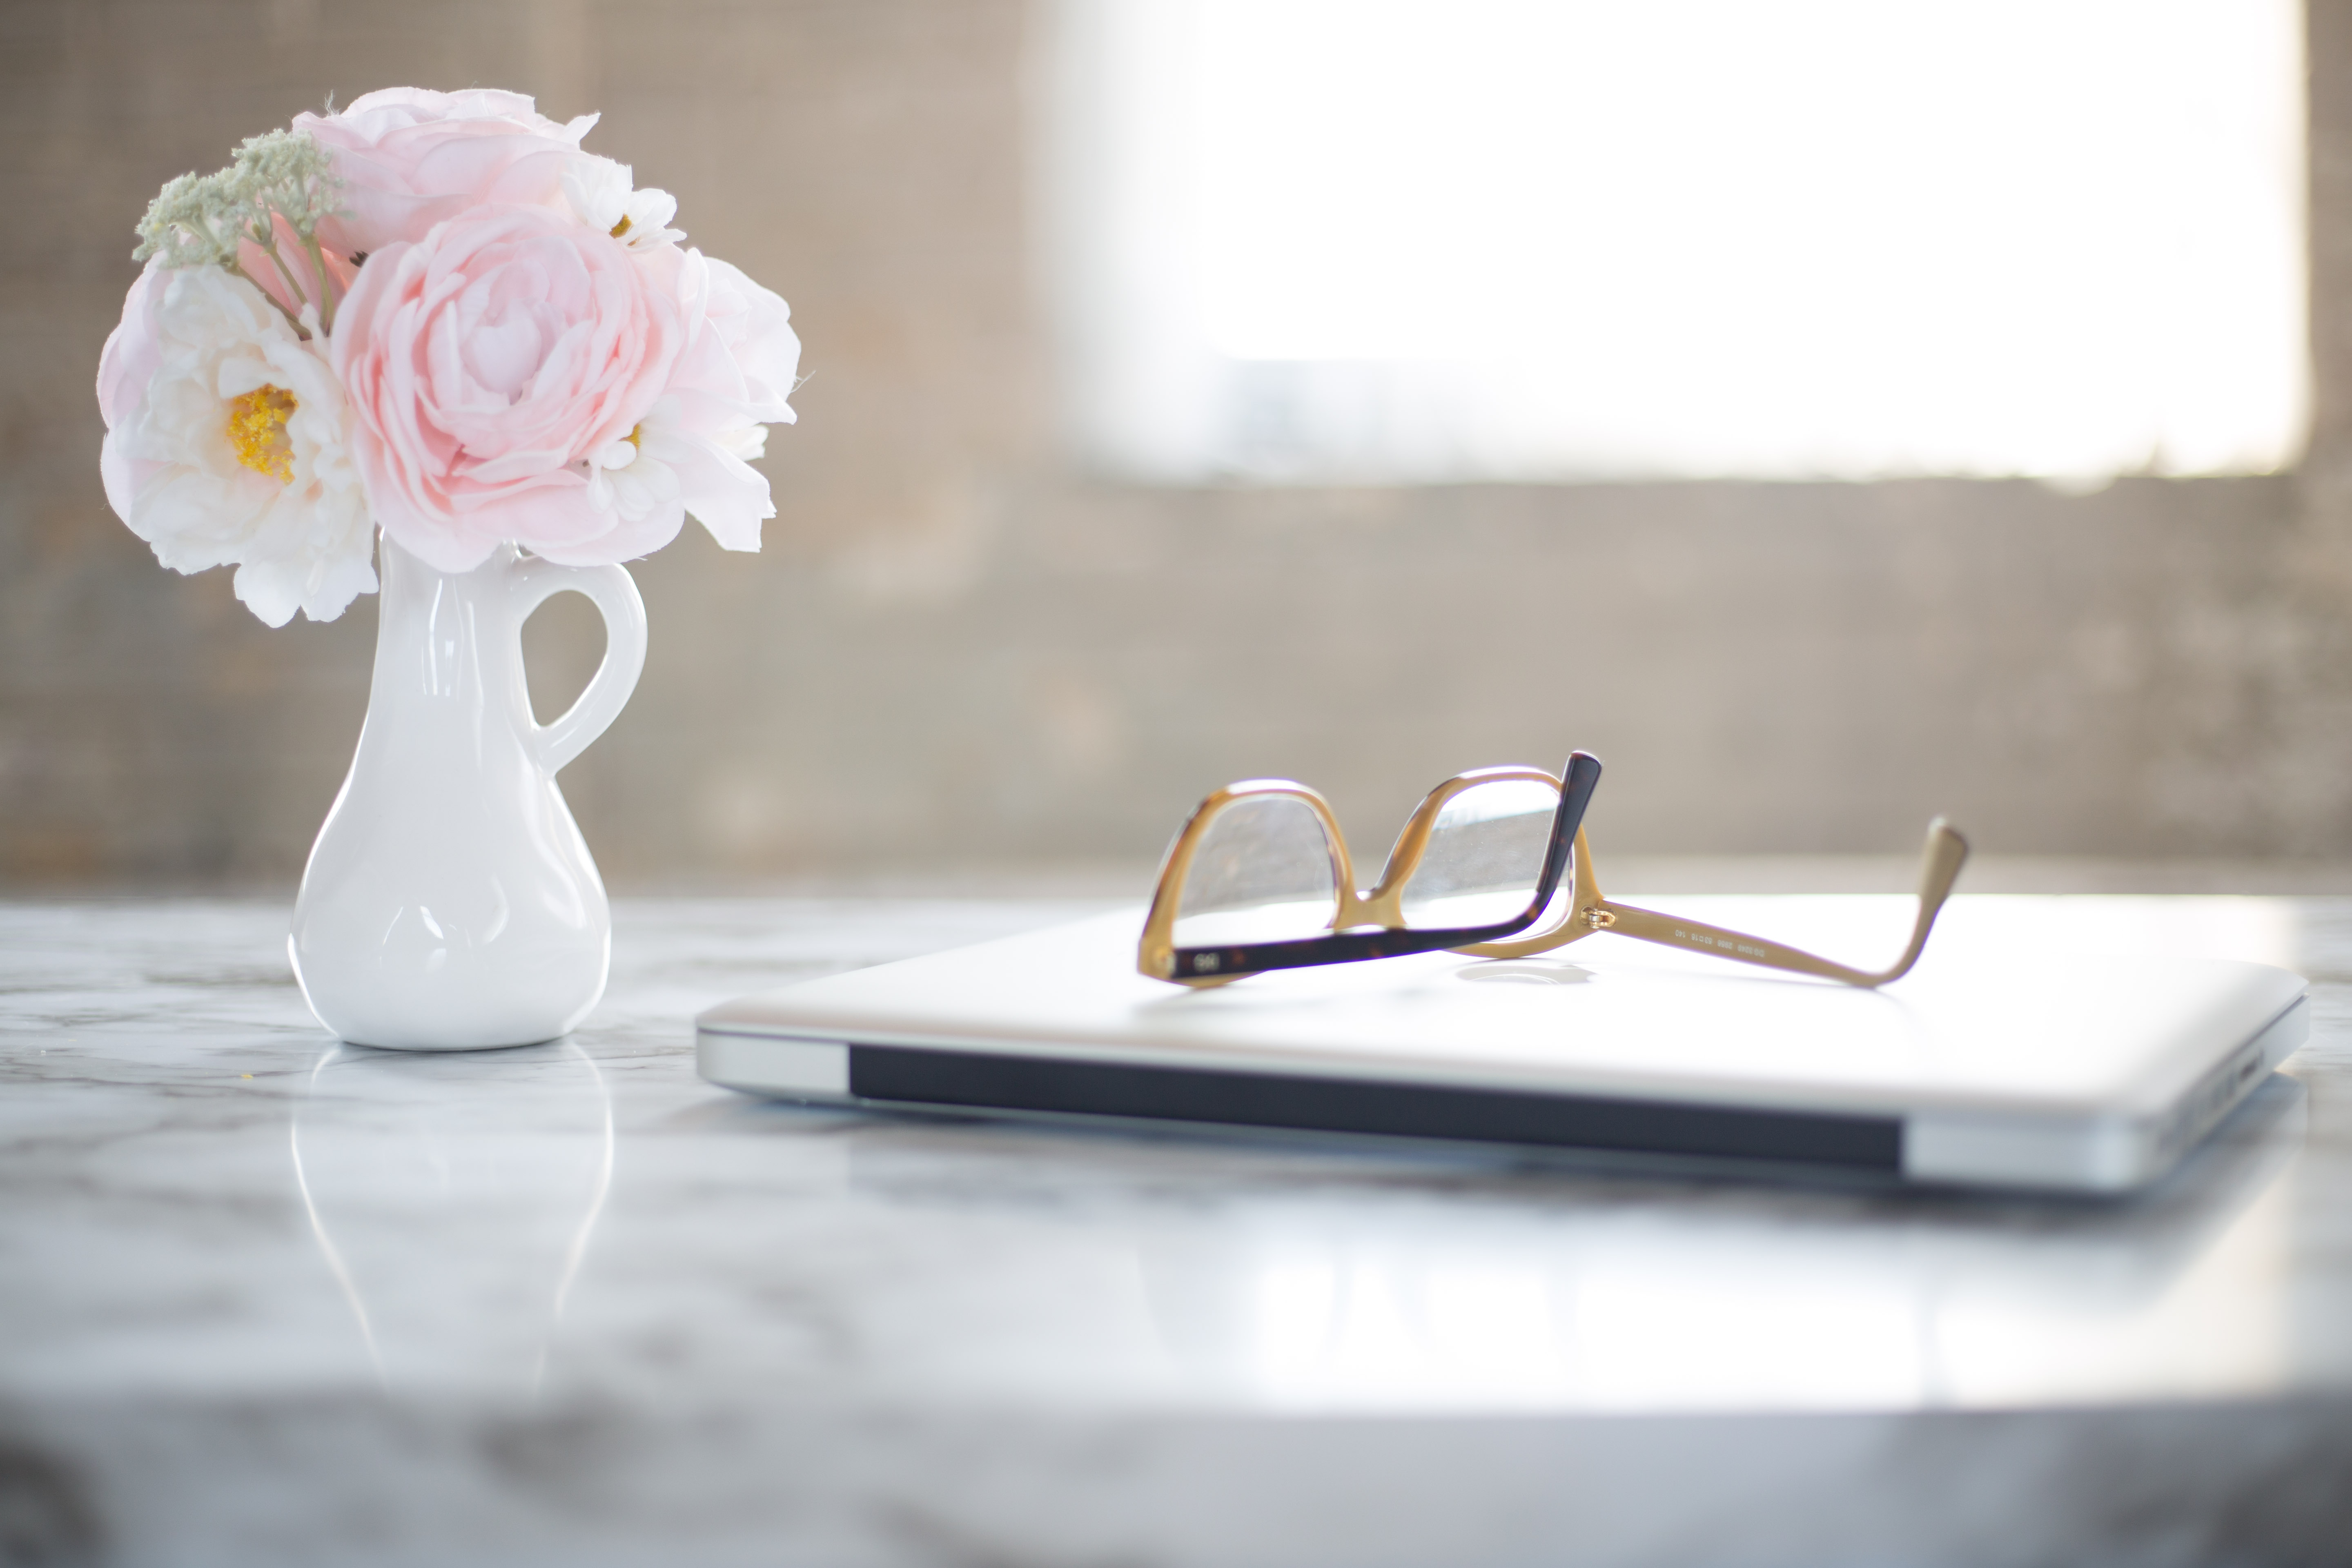
white, table, pink, furniture, flower, still life photography, room, plant, coffee table, fashion accessory, floral design, interior design, petal, glasses, still life, desk